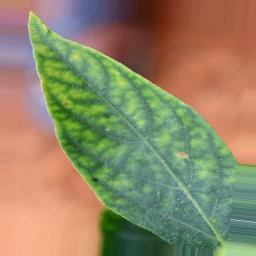
Label: nutritional